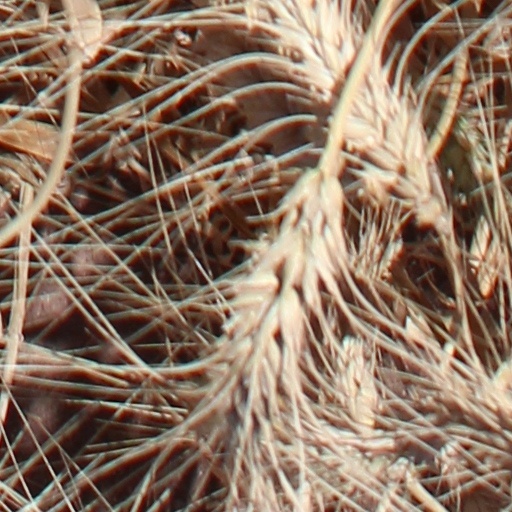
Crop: wheat